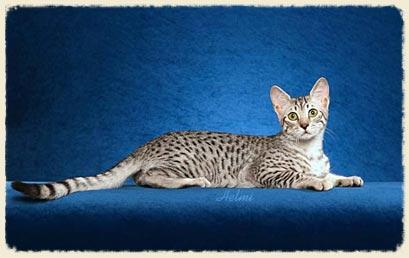
Breed: Egyptian Mau